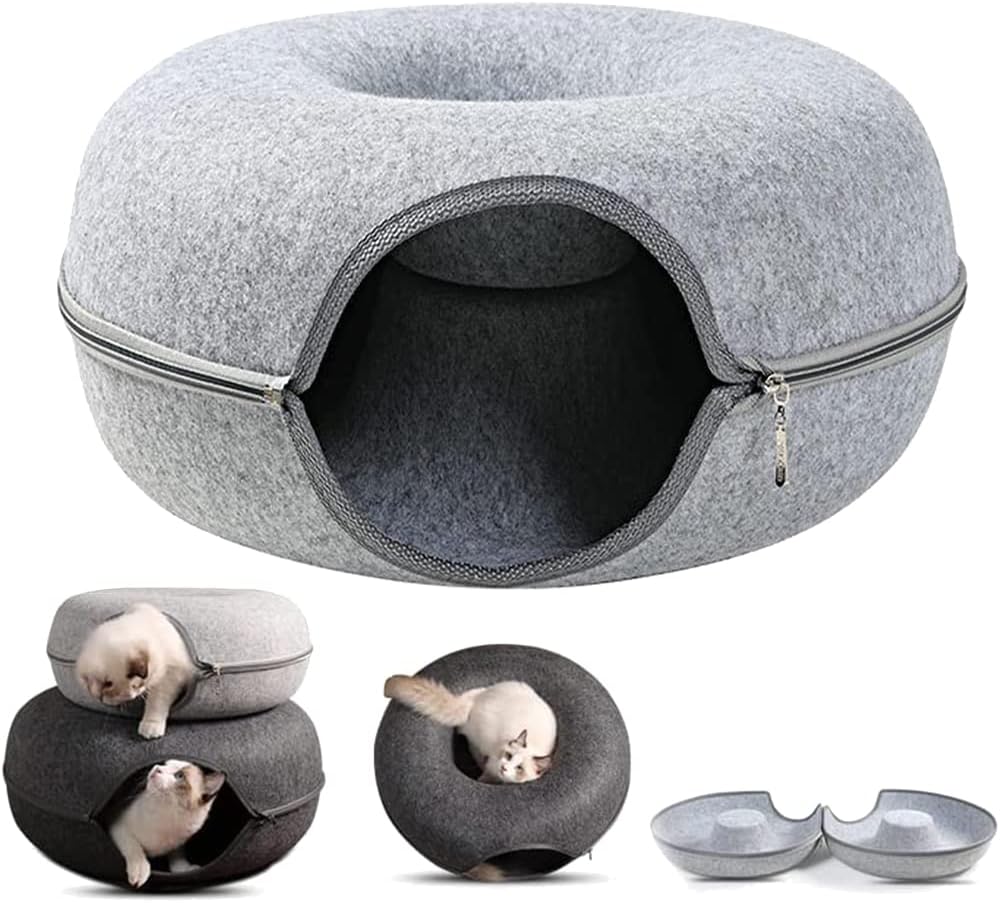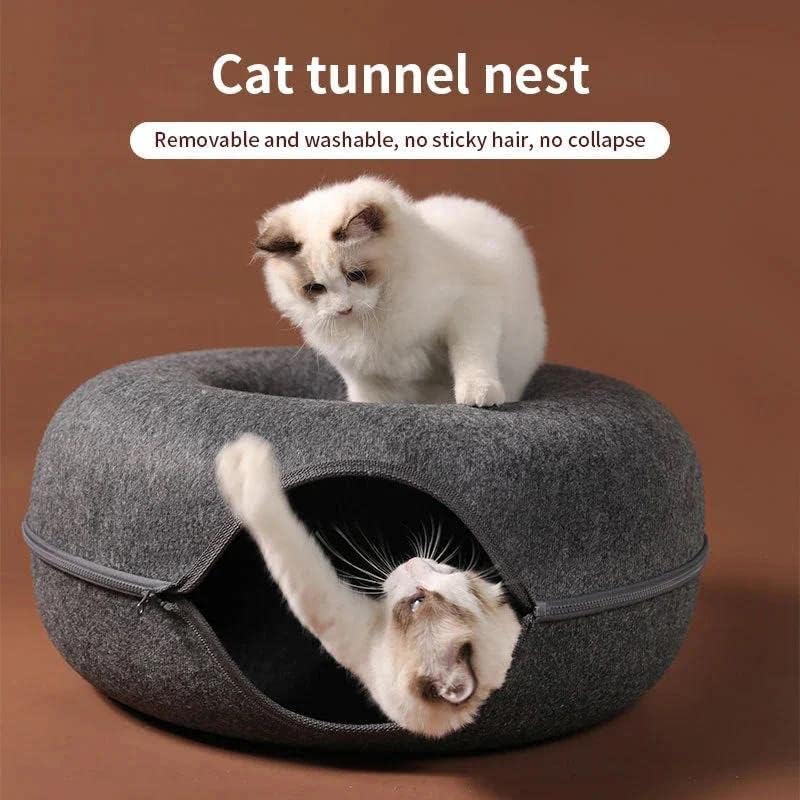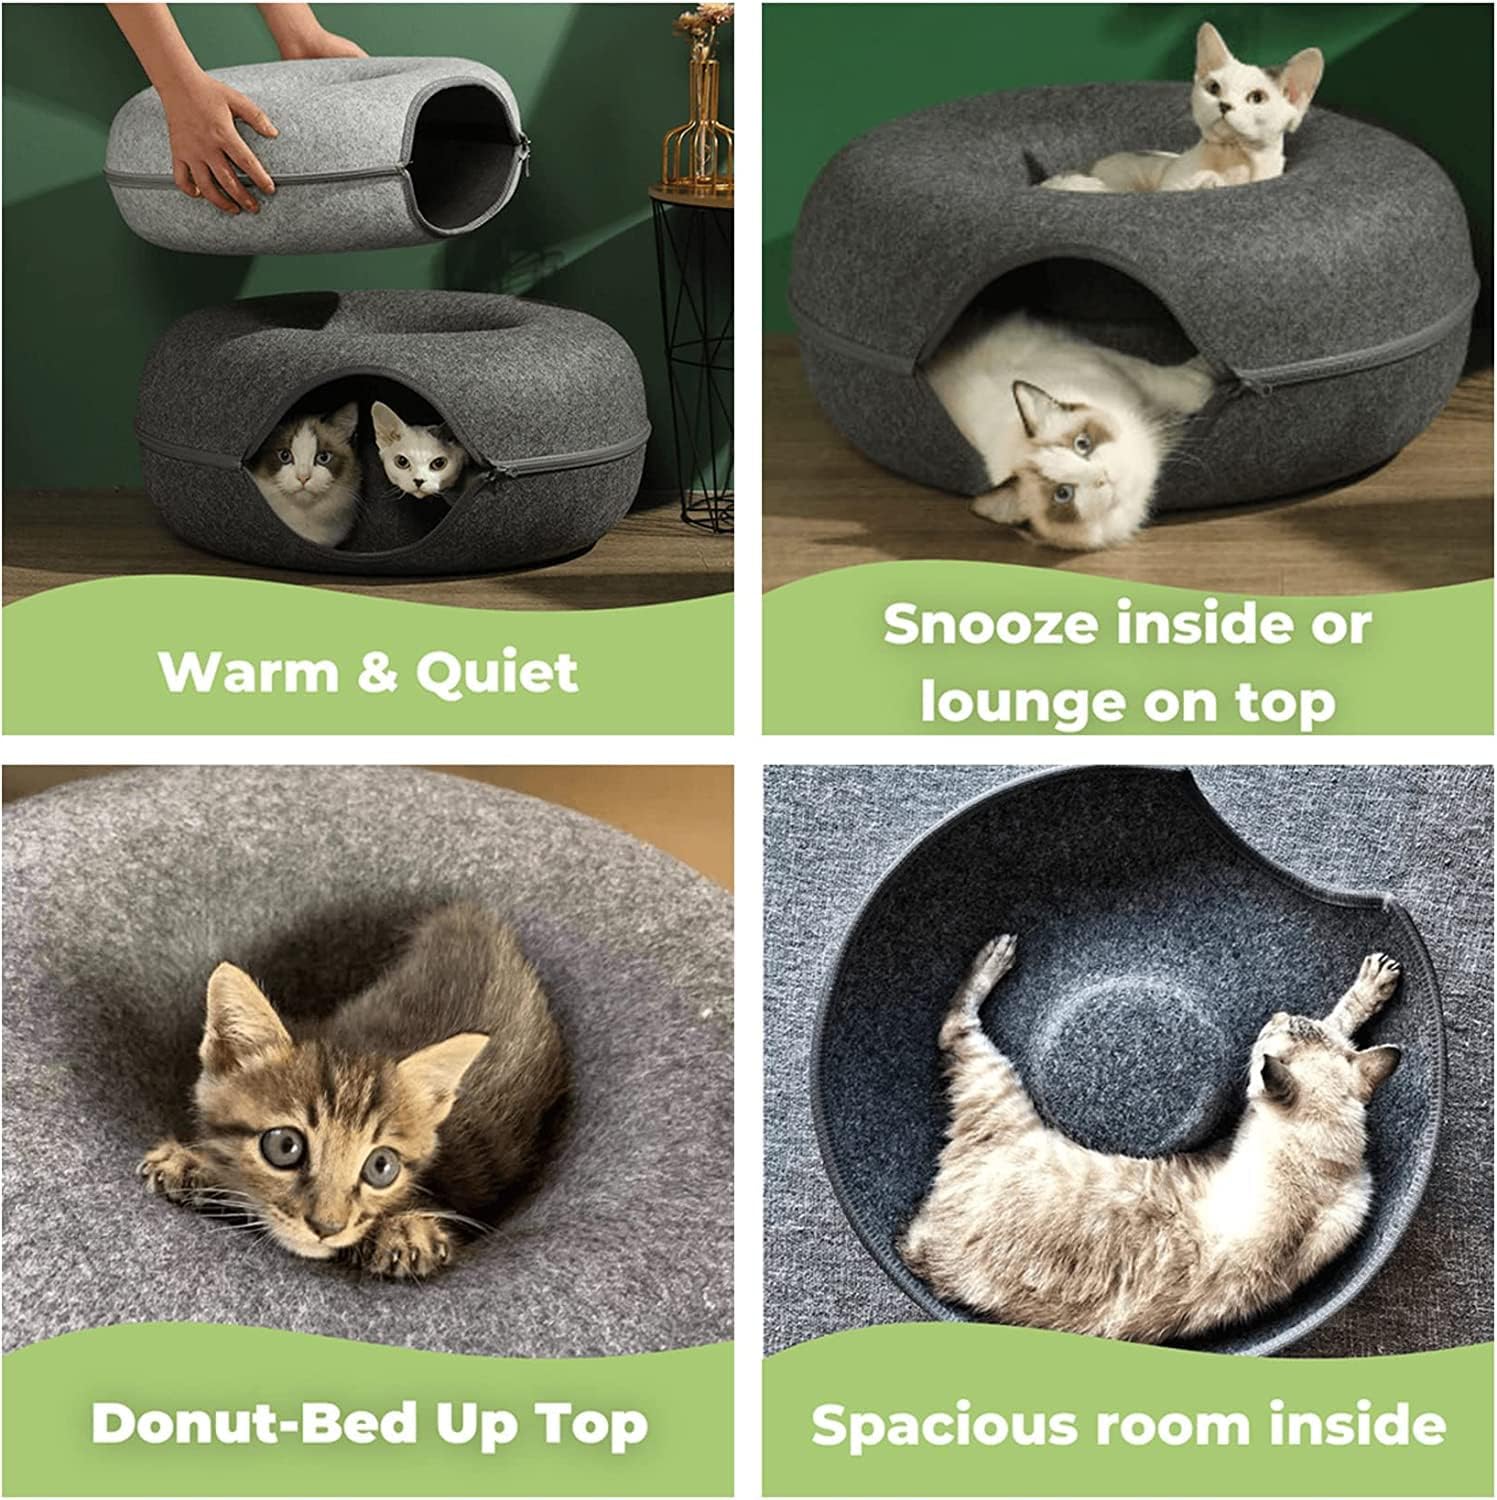
KCVCAO Cat Tunnel Bed,Cat Tunnel Nest,Peekaboo Cat Cave,Cat Caves for Indoor Cats,Cat Donut Bed,Felt Cat Cave,Catasaurus Cat Cave,Peekaboo Cat Cave Donut,Felt Tunnel Cat Nest (Light Gray,50cm)
Category: Pet Supplies
Note: Due to the large size of the product, the packaging will be wrinkled, but it will not affect normal use. If you encounter any problems during the purchase process, please contact us in time, we will try our best to solve it for you. The function of the cat tunnel bed  --20/24 inches round concave top, perfect for kittens, adult cats and small dogs to rest inside. --he unique double-layer composite structure allows one cat to rest inside the dome nor does it affect another cat playing in and out of the tunnel, and it will not collapse at all. --The zipper separation design can be detached and installed in just a few seconds, which is convenient for us to clean on a daily basis and create a clean and comfortable interior cat toy/cat condo for meowing cats to play and rest. Jiaxi cat tunnel bed will definitely make your family's cats  Description: Zippered design: The zipper design is convenient for us to disassemble and clean every corner inside the cat tunnel on a daily basis. More convenient and quick easy installation. Hand-stitched edges: The hand-sewn edges of the holes allow each cat to enter and exit without damaging its body and fur. Happy to go in and out freely  Features? 1. High-quality felt material, durable, wear-resistant, and scratch-resistant. 2. Doughnut shape, semi-enclosed design, allows the cat to freely enter and exit. 3. Detachable design, easy to take apart and wash. 4. Perfect for cats to curl up. Make your pet more comfortable to sleep.  Specification: Name: Cat Tunnel Bed Material: Felt  Size: 1.About 50x50x20cm/19.69*19.69*7.87inch 2.About 60x60x27cm/23.7*23.7*10.6inch 1. 50x50x20cm--Weight: 600g 2.60x60x27cm--Weight: 1.2kg Color: light grey, dark grey, Pink, blue  Packing List: 1* Cat Tunnel Bed
Features: [Cat Tunnel Bed-Felt Material]---Felt material is comfortable, the surface is soft and firm, the comfortable and safe bed is made of high-quality outer felt and inner short-haired PV fleece. The ultra-soft inner lining reduces pet anxiety and creates a sense of security and warmth. | [Double Layer Multi-Purpose]---Double layer compound donut/round design, to meet the needs and desires of cats to drill and play, can bring unlimited fun to cats, the dome concave design allows the other cat to rest, two For simultaneous use only, do not disturb. Cats can sleep up to 20 hours a day. This is why it is absolutely necessary to have a cat bed where they feel safe and relaxed. | [Four Seasons Available Cat Nest]---The round felt cat bed can be used for two purposes in one litter. Unlike other cat dens or cat dens that only serve one pet at most, they can either hide in the den for the comfort and private "me time" or rest at the top like a regal throne. | [Easy Clean Design]--- Our puppy bed can be easily removed and installed. Machine washable and hand washable. You just put the lid in the washing machine and tumble dry in the dryer on low. This puppy bed can easily regain softness and is very convenient. | [Our service]---We all care about the growth and health of pets. When you receive our tranquil cat and dog bed and have any questions, please contact us by email, we will solve your problem as soon as possible and provide you with the most satisfactory solution.